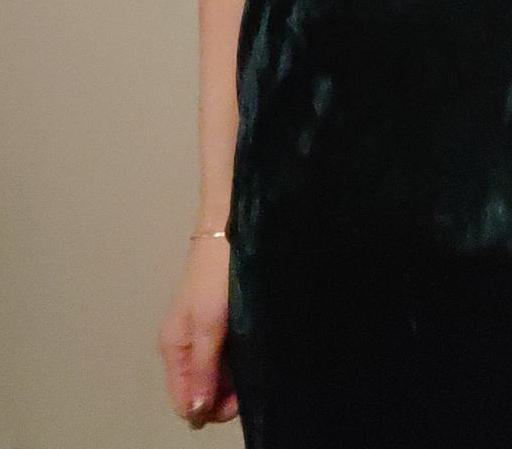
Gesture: no_gesture